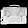
Label: Bag